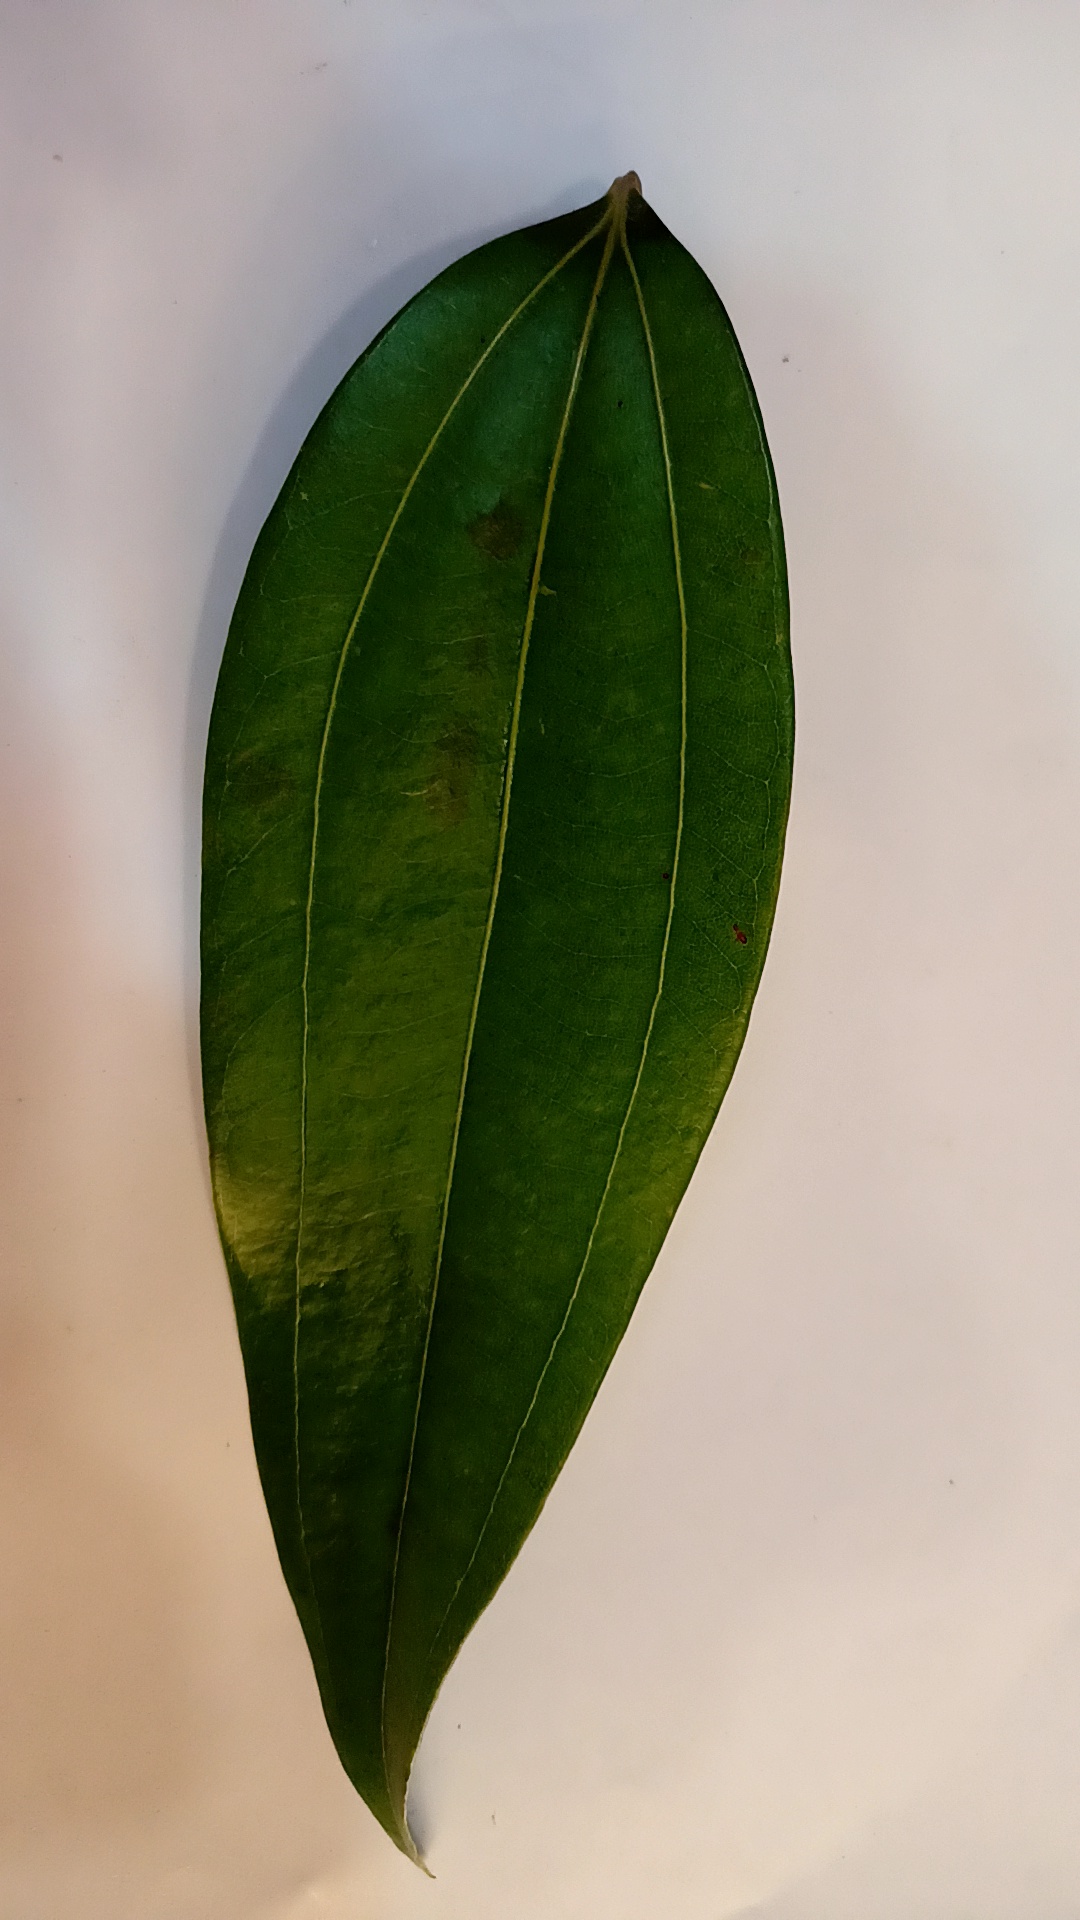
Label: Healthy